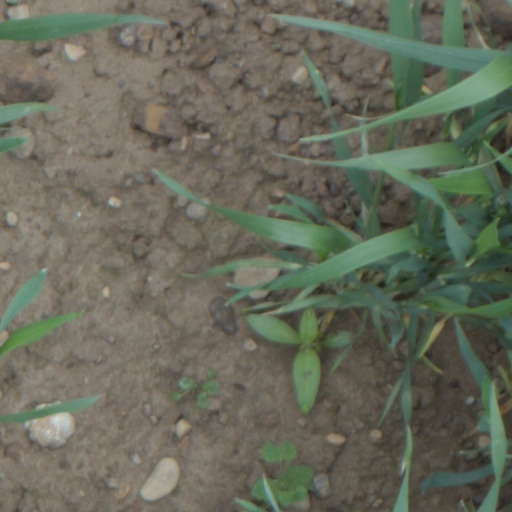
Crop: wheat